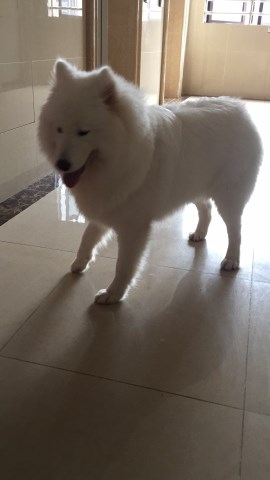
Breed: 2192-n000088-Samoyed